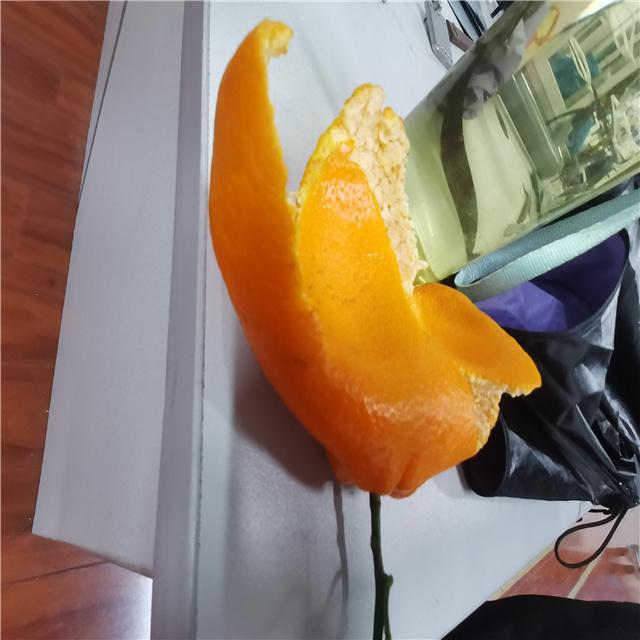
Label: peels